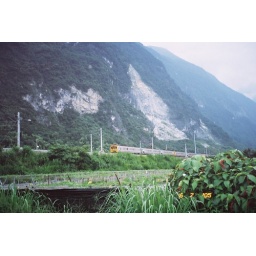
the train by the mountain